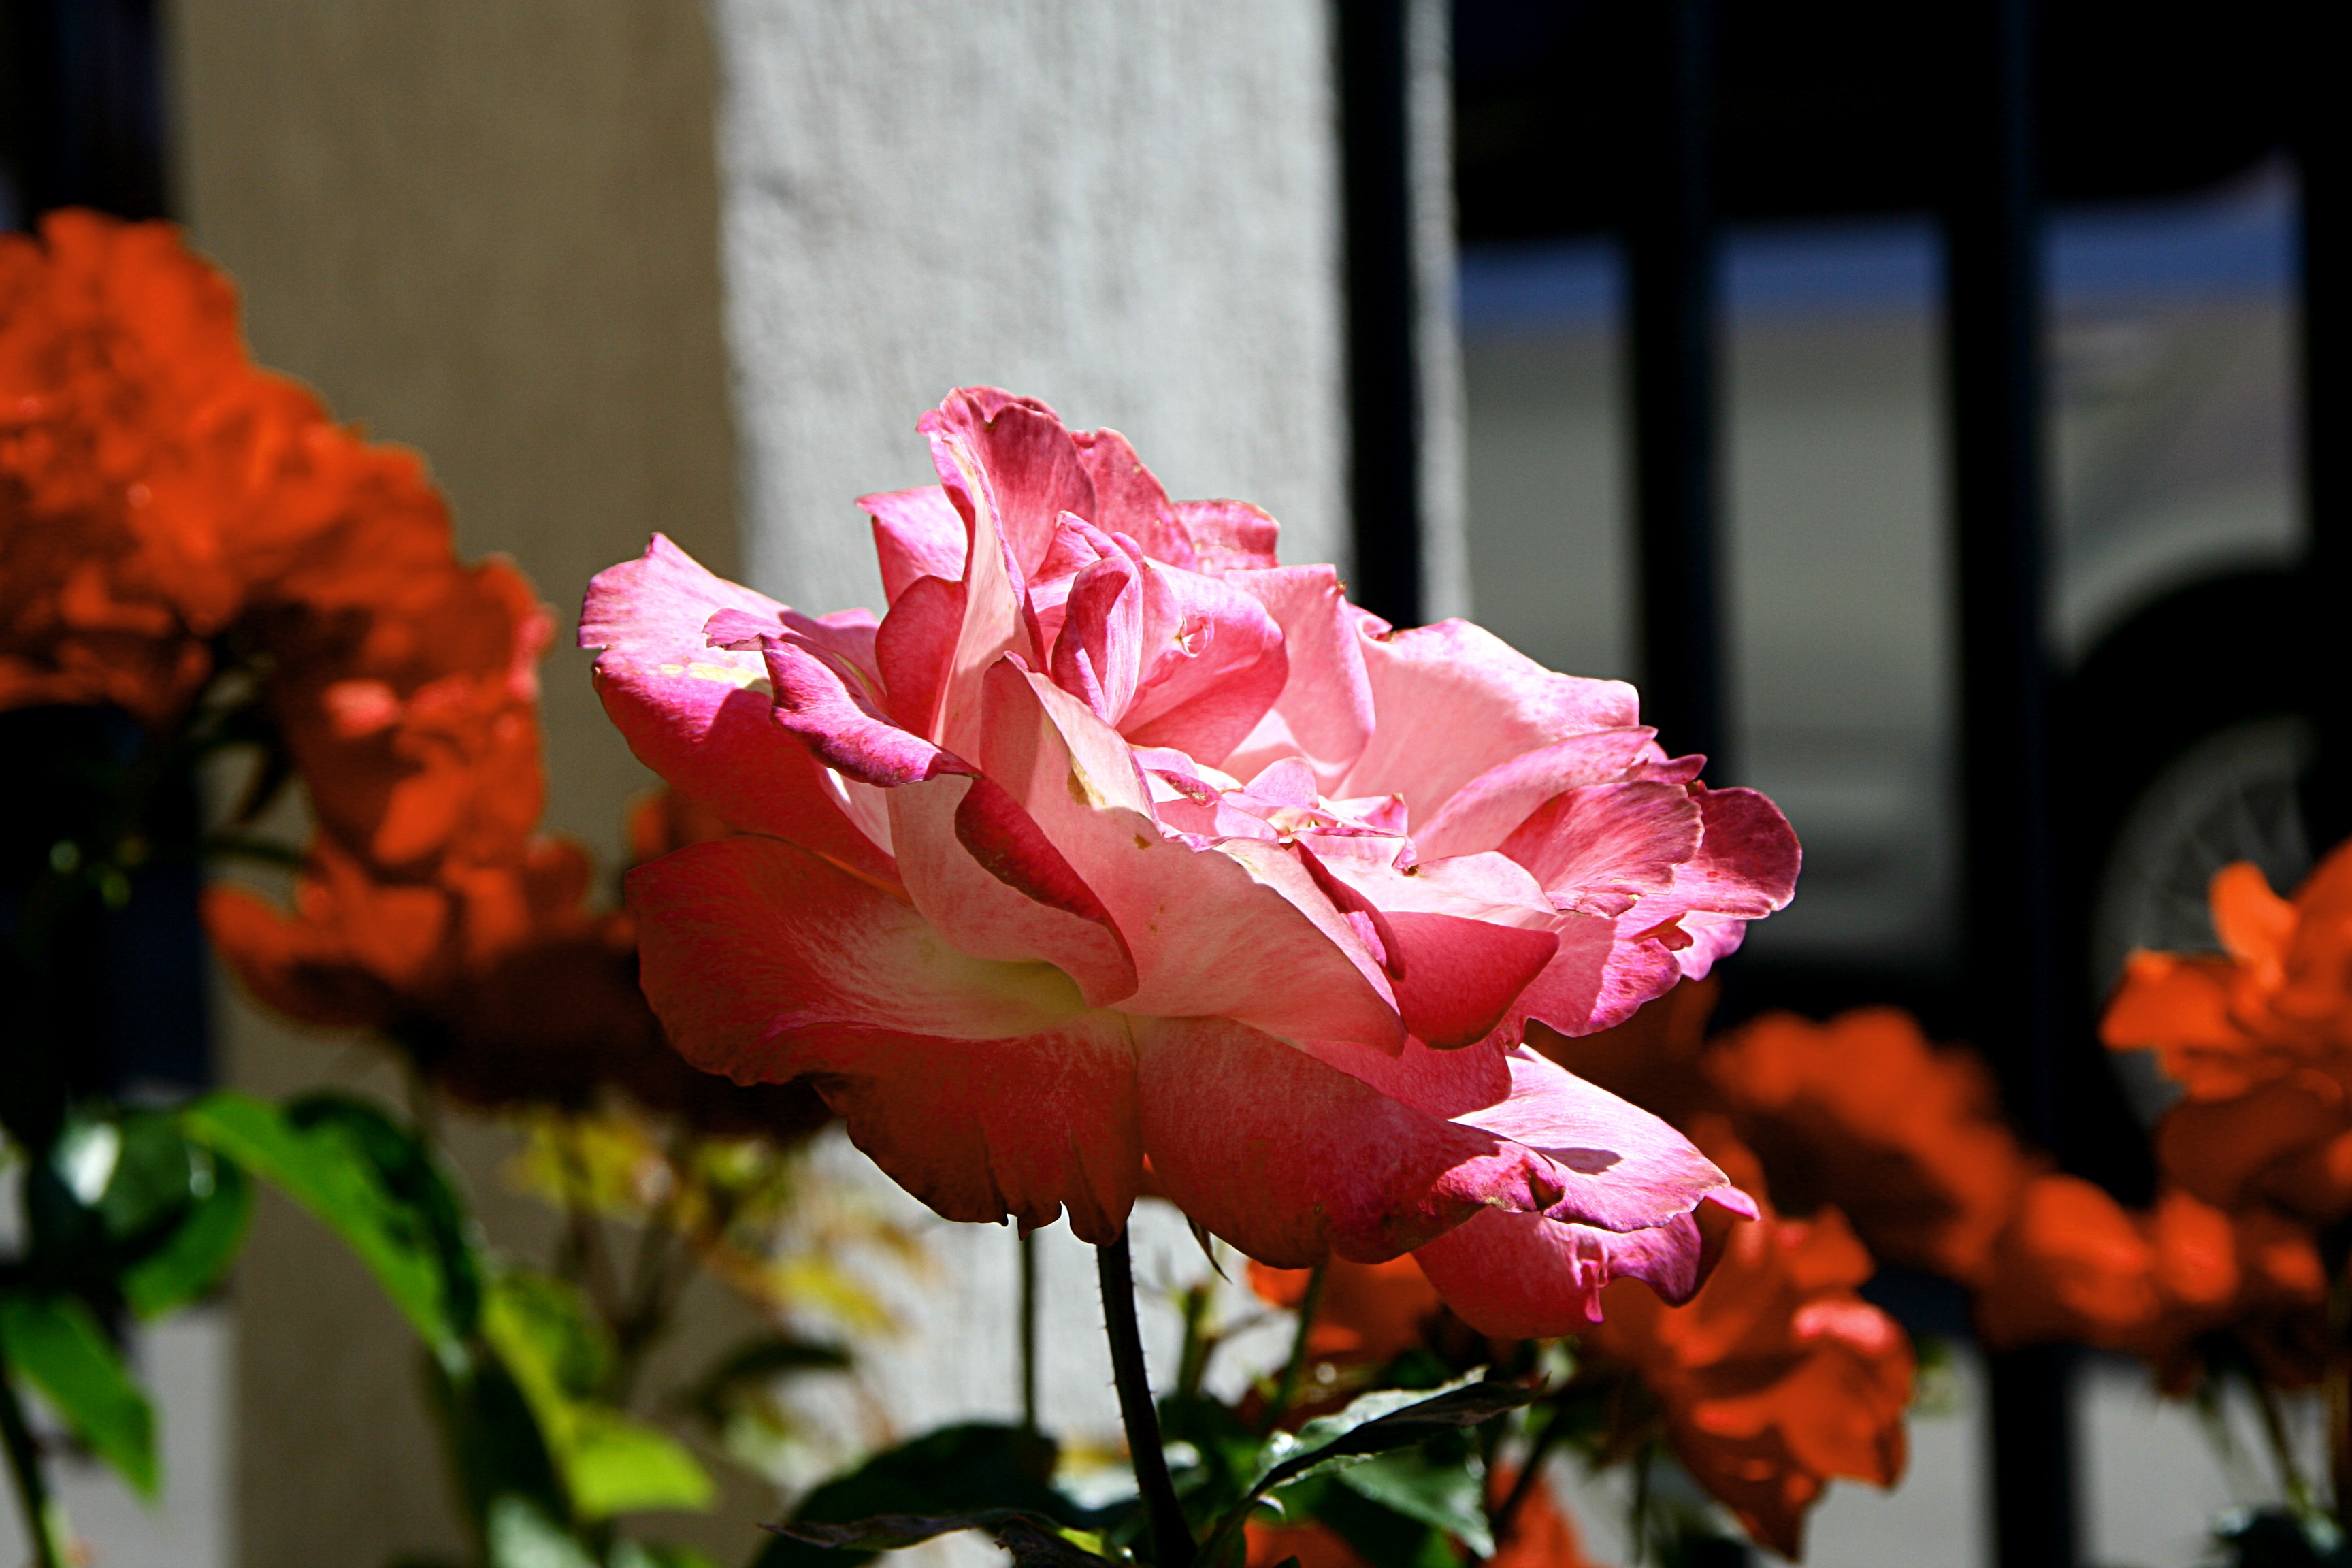
landscape, nature, grass, blossom, plant, sun, sunlight, morning, flower, purple, petal, summer, daisy, rose, spring, red, color, praying mantis, insect, macro, fresh, butterfly, yellow, pink, flora, plants, flowers, focus, beauty, beautiful, lily, bud, bumblebee, floristry, blossoming, gentle, macro photography, summer flowers, garden flowers, spherical, flowering plant, rose family, yellow daisies, grape hyacinth, land plant